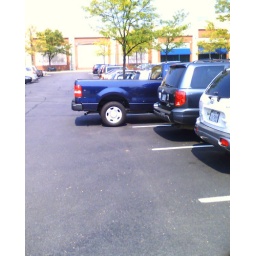
This person was over half a car length out of their parking place